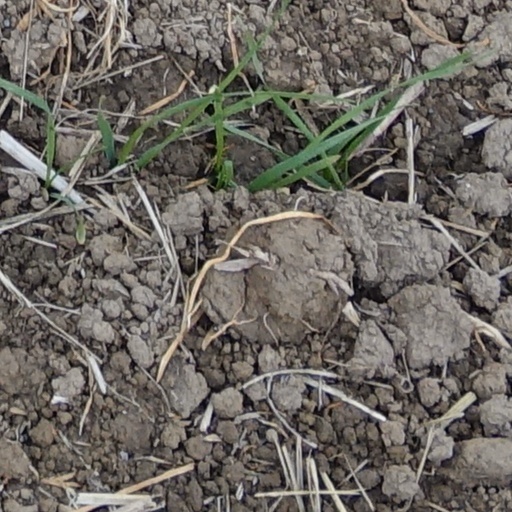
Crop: wheat